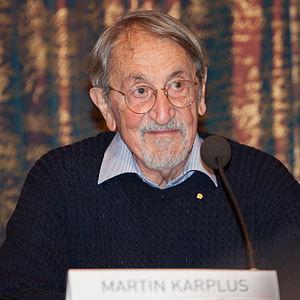
Le prix Nobel de chimie est décerné annuellement par l'Académie royale des sciences de Suède aux scientifiques dans les nombreux domaines de la chimie. C'est un des cinq prix Nobel créés en 1895 par le testament d'Alfred Nobel, qui décéda en 1896. Ces prix récompensent des contributions remarquables dans les domaines de la chimie, la physique, la littérature, la paix, et la physiologie ou médecine. Comme imposé par le testament de Nobel, le prix est administré par la Fondation Nobel et décerné par un comité qui consiste en cinq membres élus par l'Académie royale des sciences de Suède. Le premier prix Nobel de chimie fut décerné en 1901 à Jacobus Henricus van 't Hoff, des Pays-Bas. Chaque récipiendaire reçoit une médaille, un diplôme et une récompense monétaire qui a varié tout au long des années. En 1901, van 't Hoff a reçu 150 782 SEK, qui équivalent à 7 731 004 SEK en décembre 2007. Le prix est présenté à Stockholm lors d'une cérémonie annuelle le 10 décembre, l'anniversaire de la mort de Nobel.
Martin Karplus est un chimiste théoricien austro-américain, corécipiendaire du prix Nobel de chimie en 2013. Il est professeur à l’université Harvard depuis 1979 et directeur du Laboratoire de chimie biophysique, un laboratoire commun du CNRS et de l’université de Strasbourg.